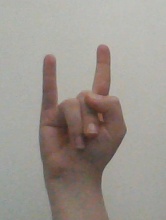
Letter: la